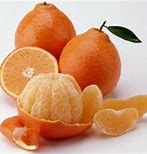
Label: mandarine